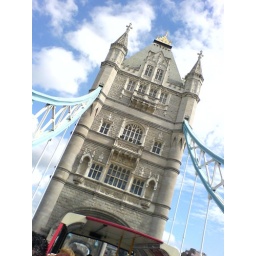
The Tower Bridge in London under the blue sky